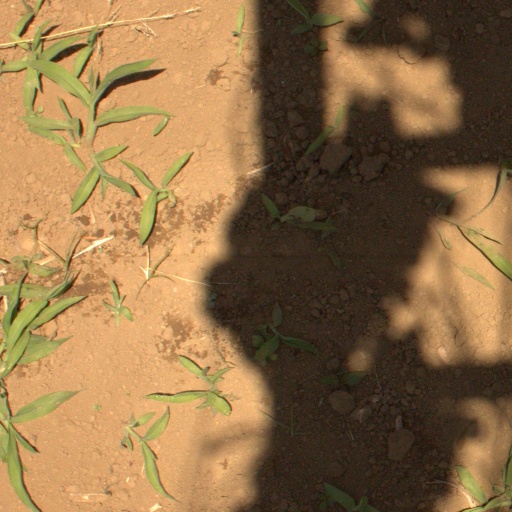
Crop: Jerusalem artichoke